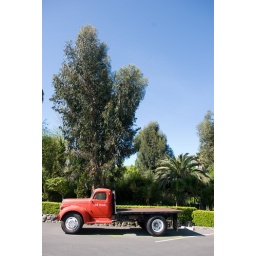
Big red truck out in front of Cline Cellars